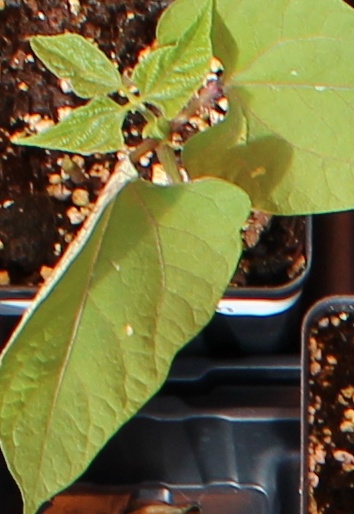
Label: Blackbean